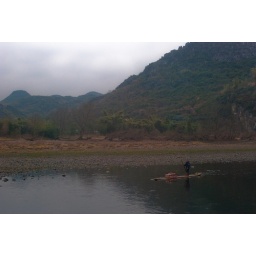
Taken from a river boat cruising the Li River in Guilin, China.